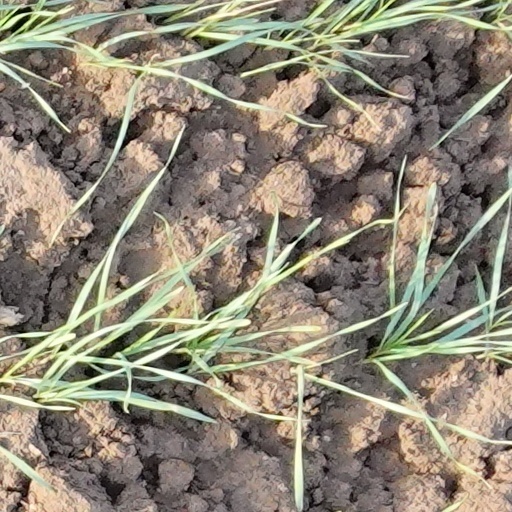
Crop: wheat